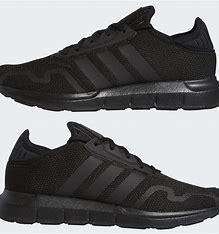
Brand: Adidas
Model: Swift Run X